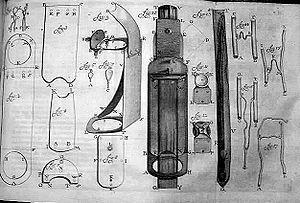
Antoni van Leeuwenhoek développe le prototype du microscope moderne.